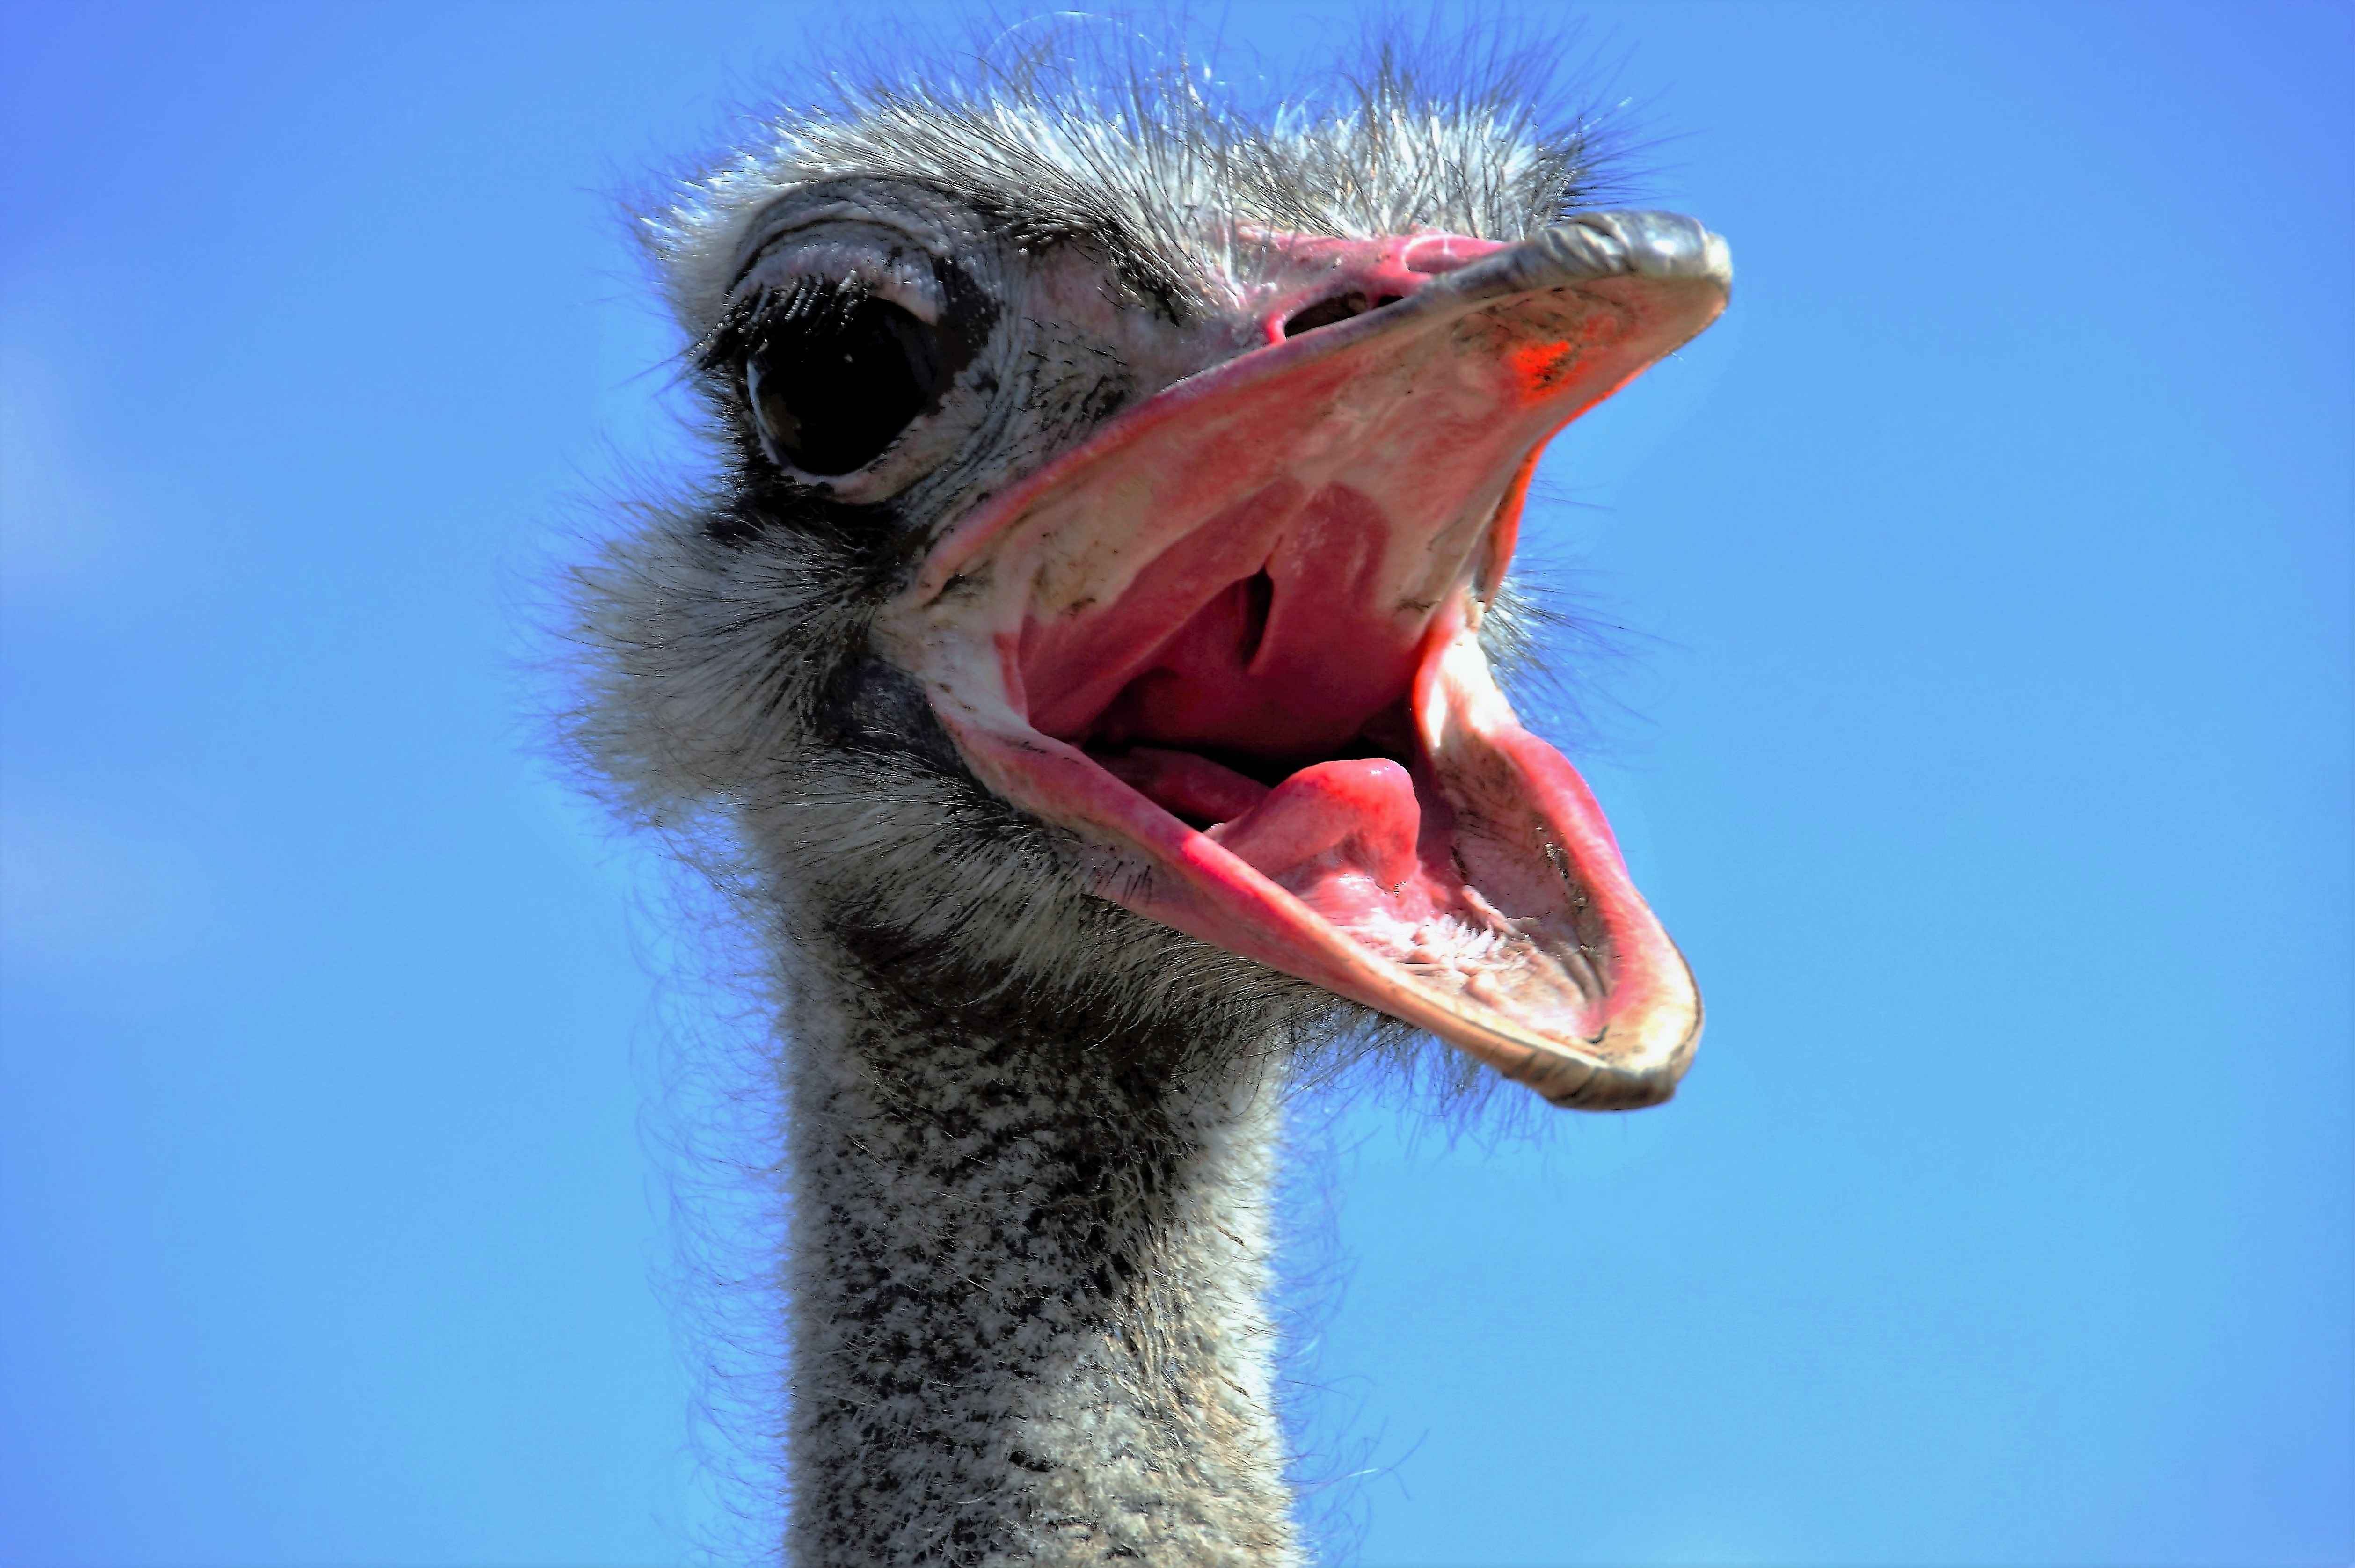
bird, view, beak, ostrich, fauna, head, vertebrate, fluff, ratite, screaming, hello, stupid, calls, ostrich head, flightless bird, flightless, the ostrich, grimace, the opened beak